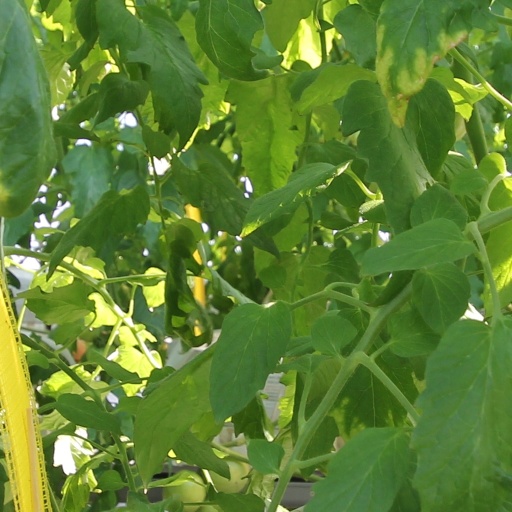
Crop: tomato